Suresh Chandel

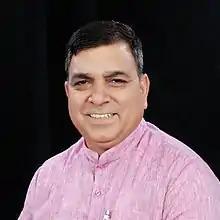

Suresh Chandel (born 19 March 1960) is an Indian politician. He was a member of the 12th, 13th and 14th Lok Sabhas of India, representing the Hamirpur constituency of Himachal Pradesh as a member of Bharatiya Janata Party.